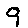
Label: 9